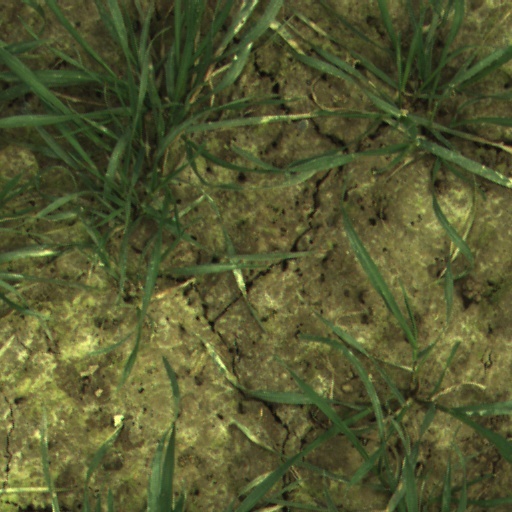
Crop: wheat